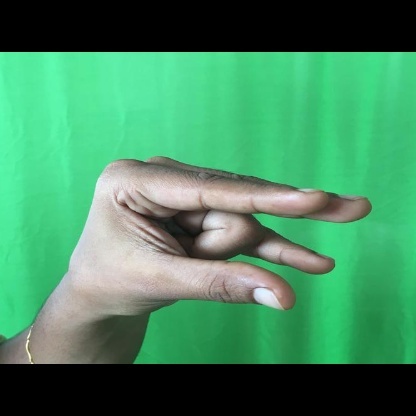
Mudra: Kangulam